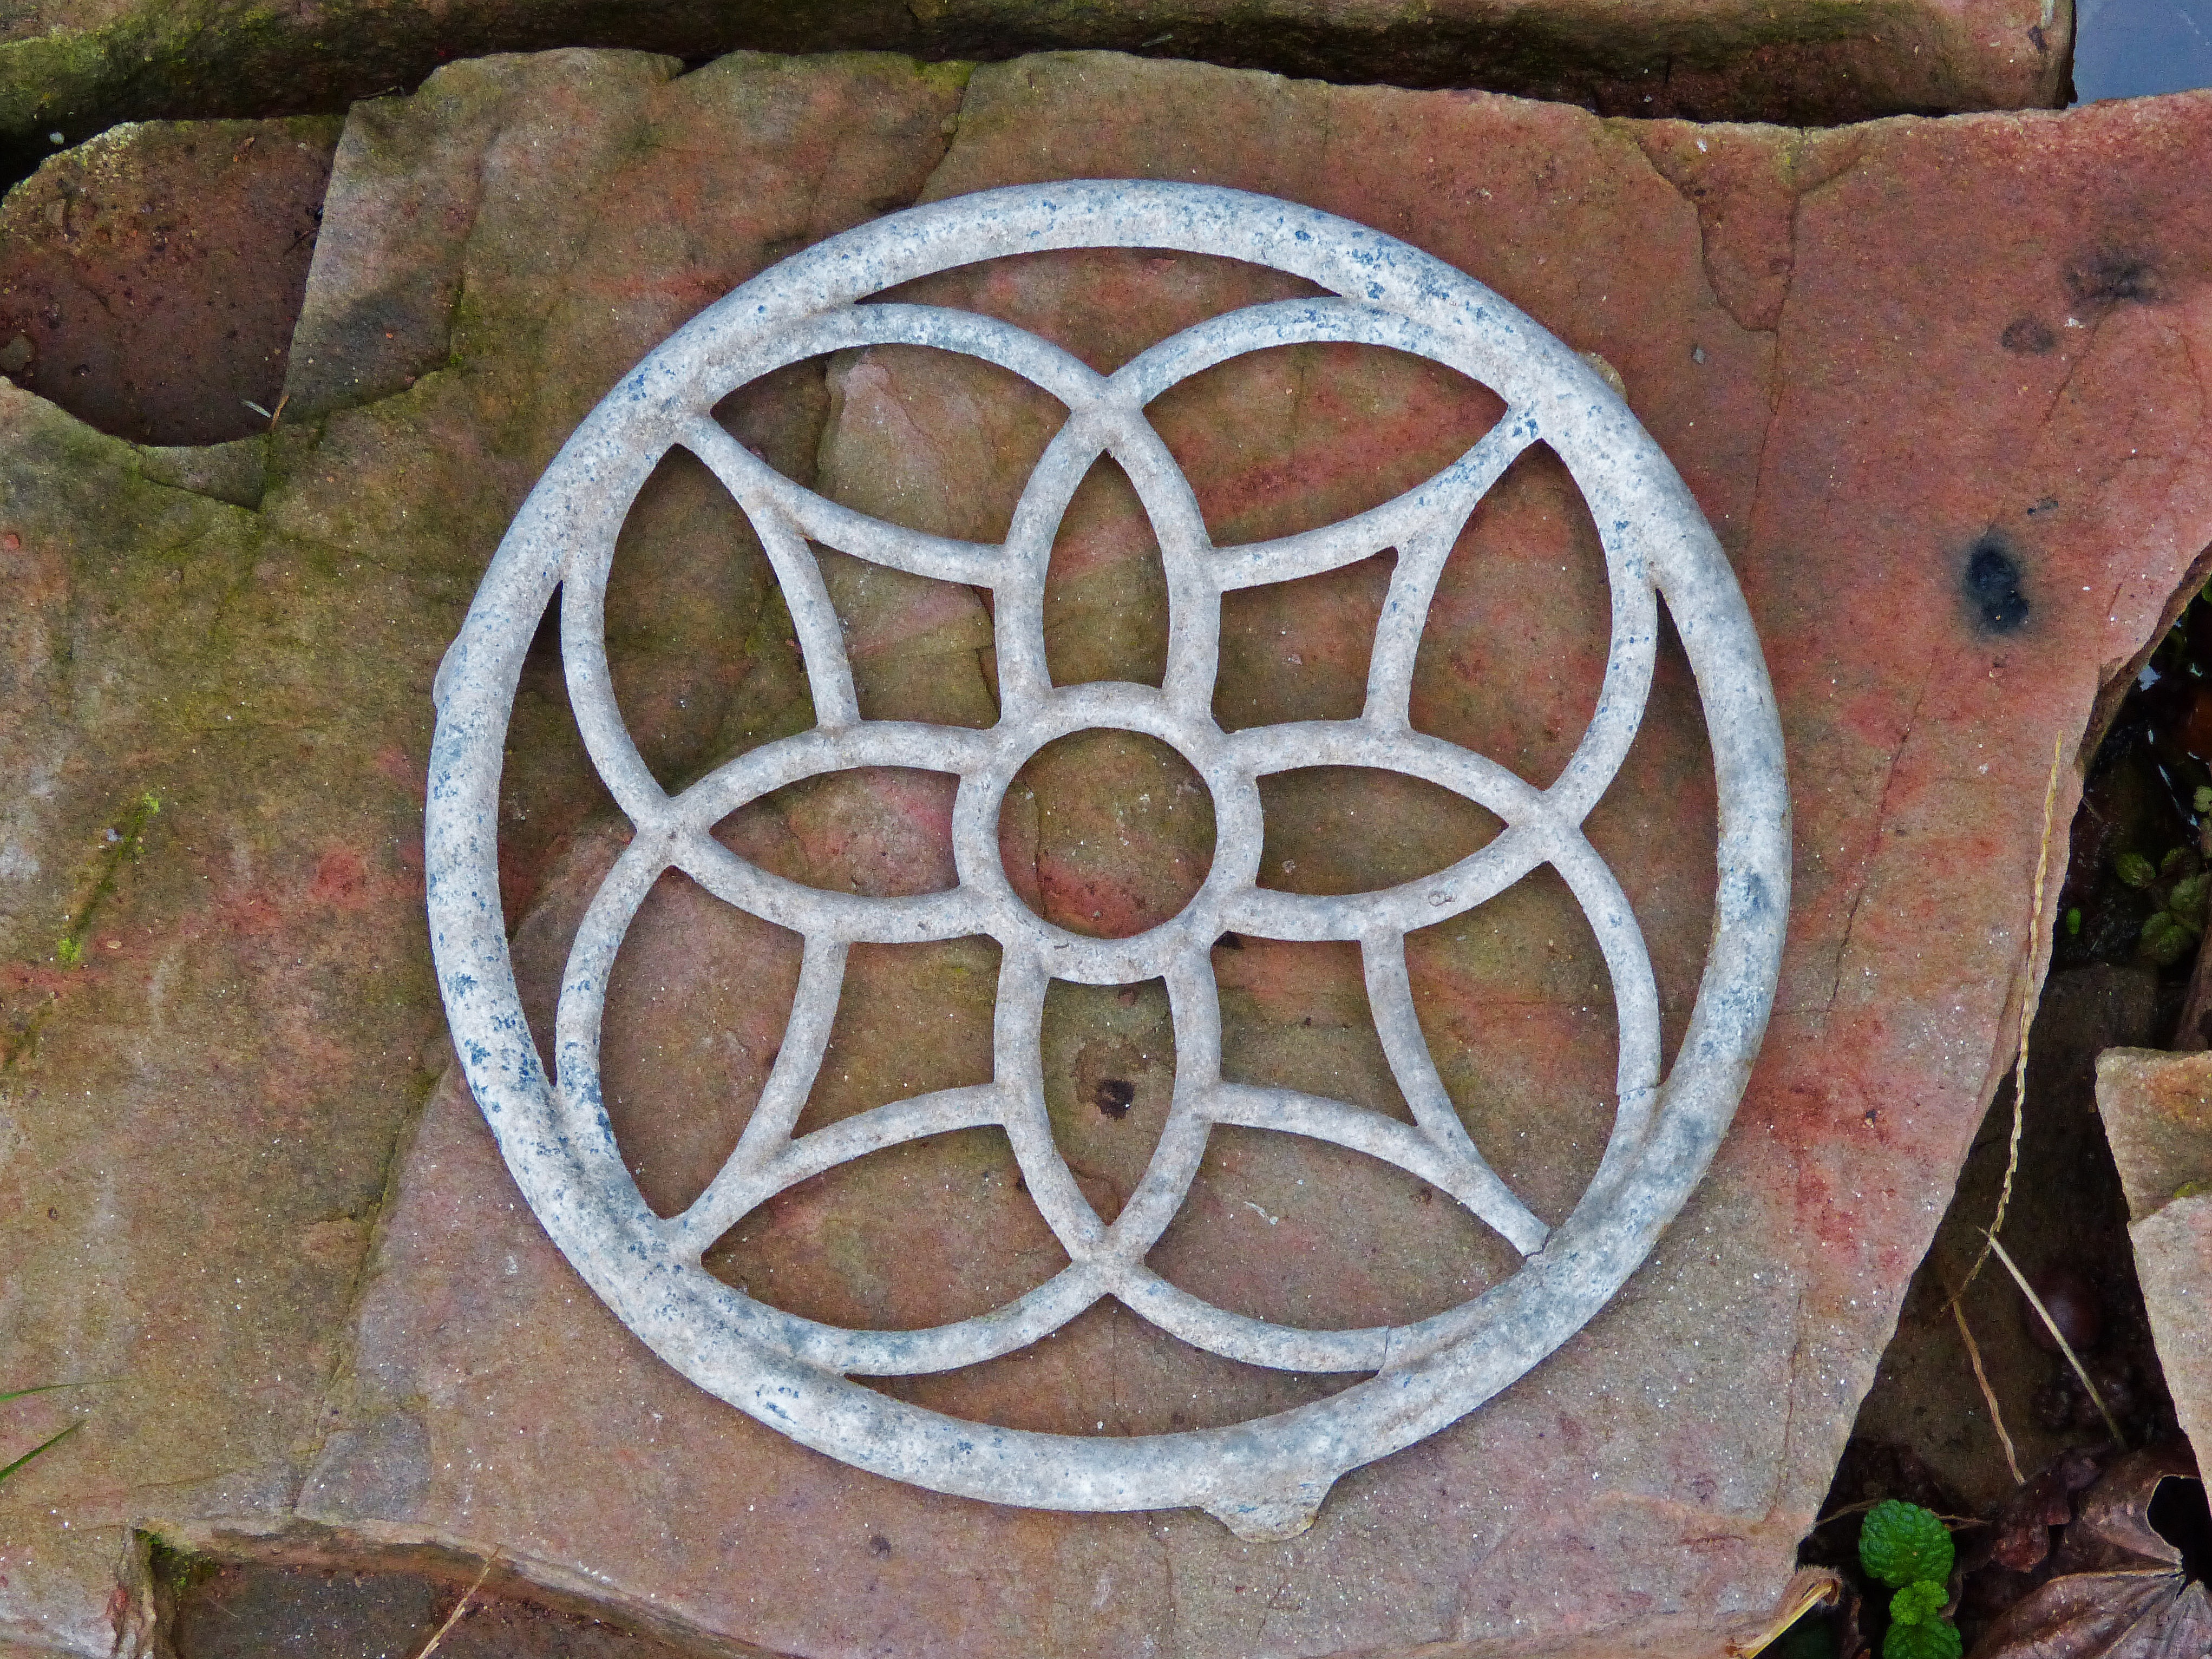
wheel, window, geometry, material, circle, mat, iron, carving, zinc